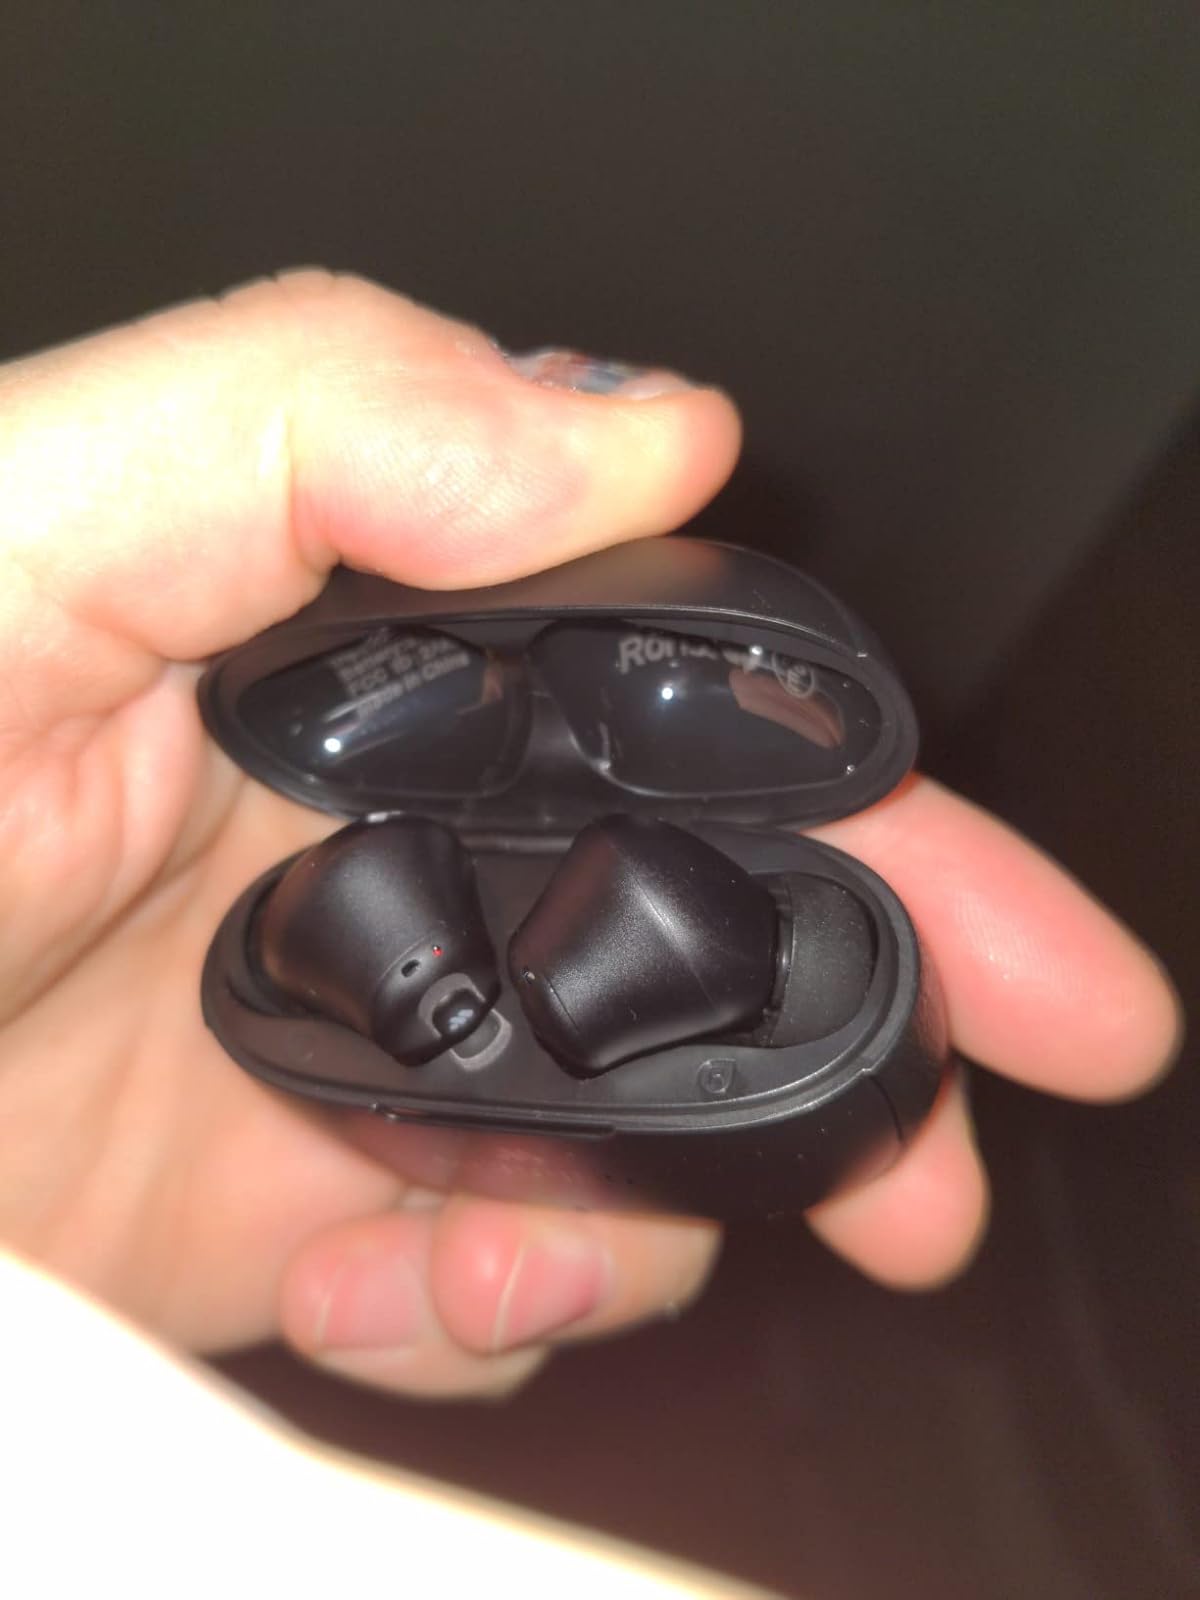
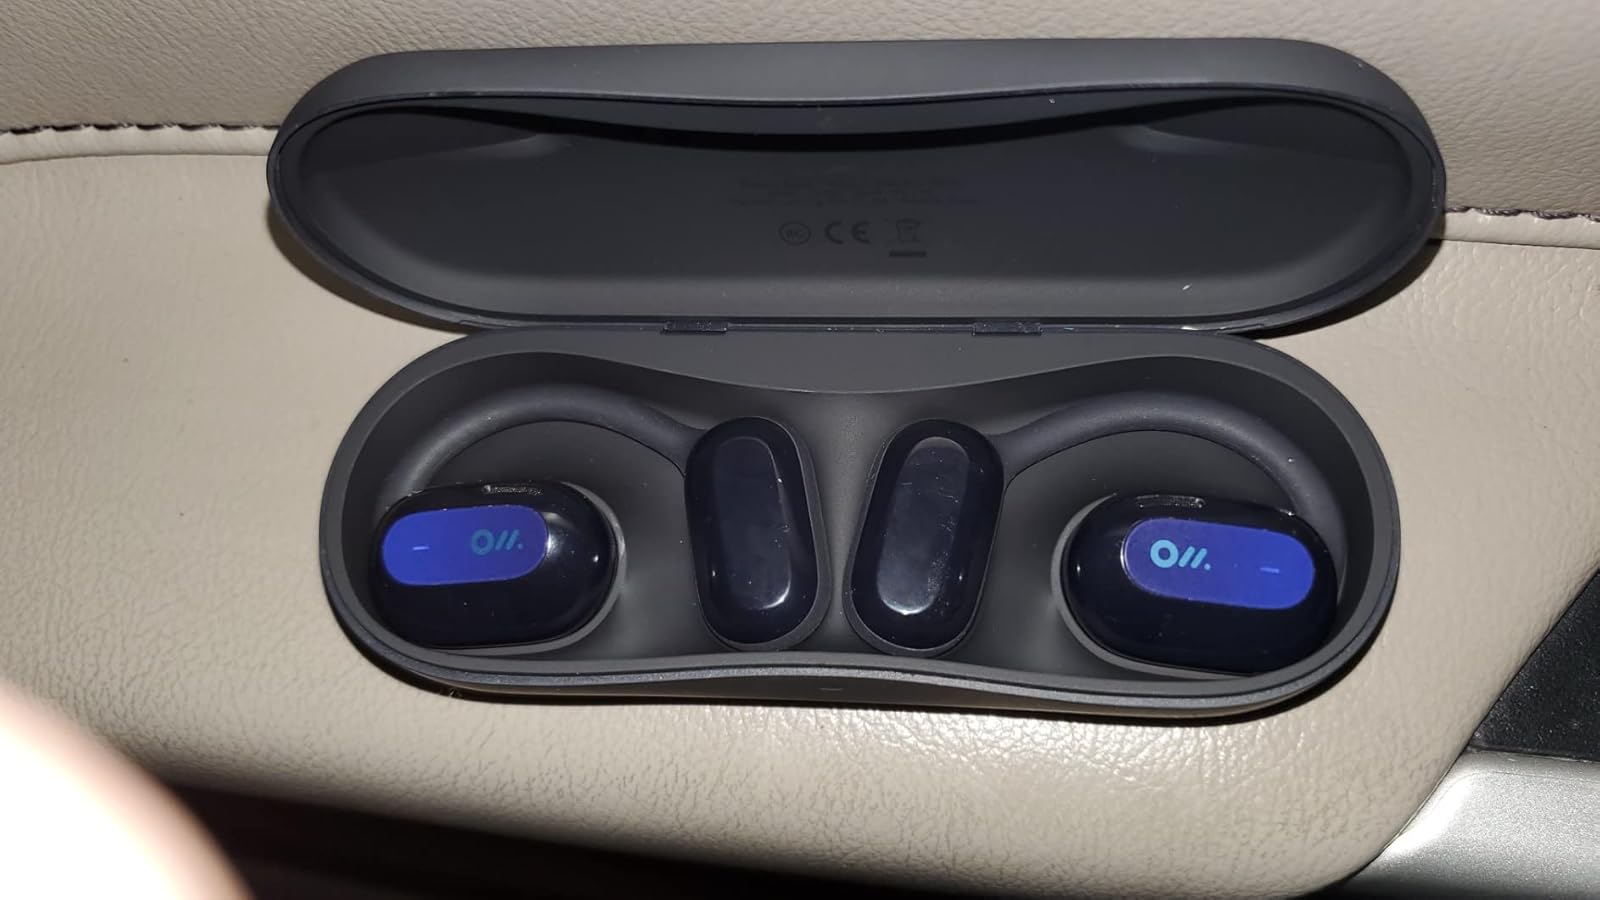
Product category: earbuds
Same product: no